Discworld: Ankh-Morpork

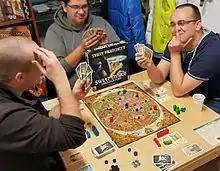
People playing the game

Discworld: Ankh Morpork is a board game set in the largest city-state in Terry Pratchett's Discworld. Designed by Martin Wallace and Treefrog Games, the game revolves around the playing of cards and placing minions onto the board. Each player attempts to meet the win condition for the personality that they randomly and secretly selected at the start of the game. The game features many characters from the "Discworld" series, but players do not need to have any knowledge about the books.